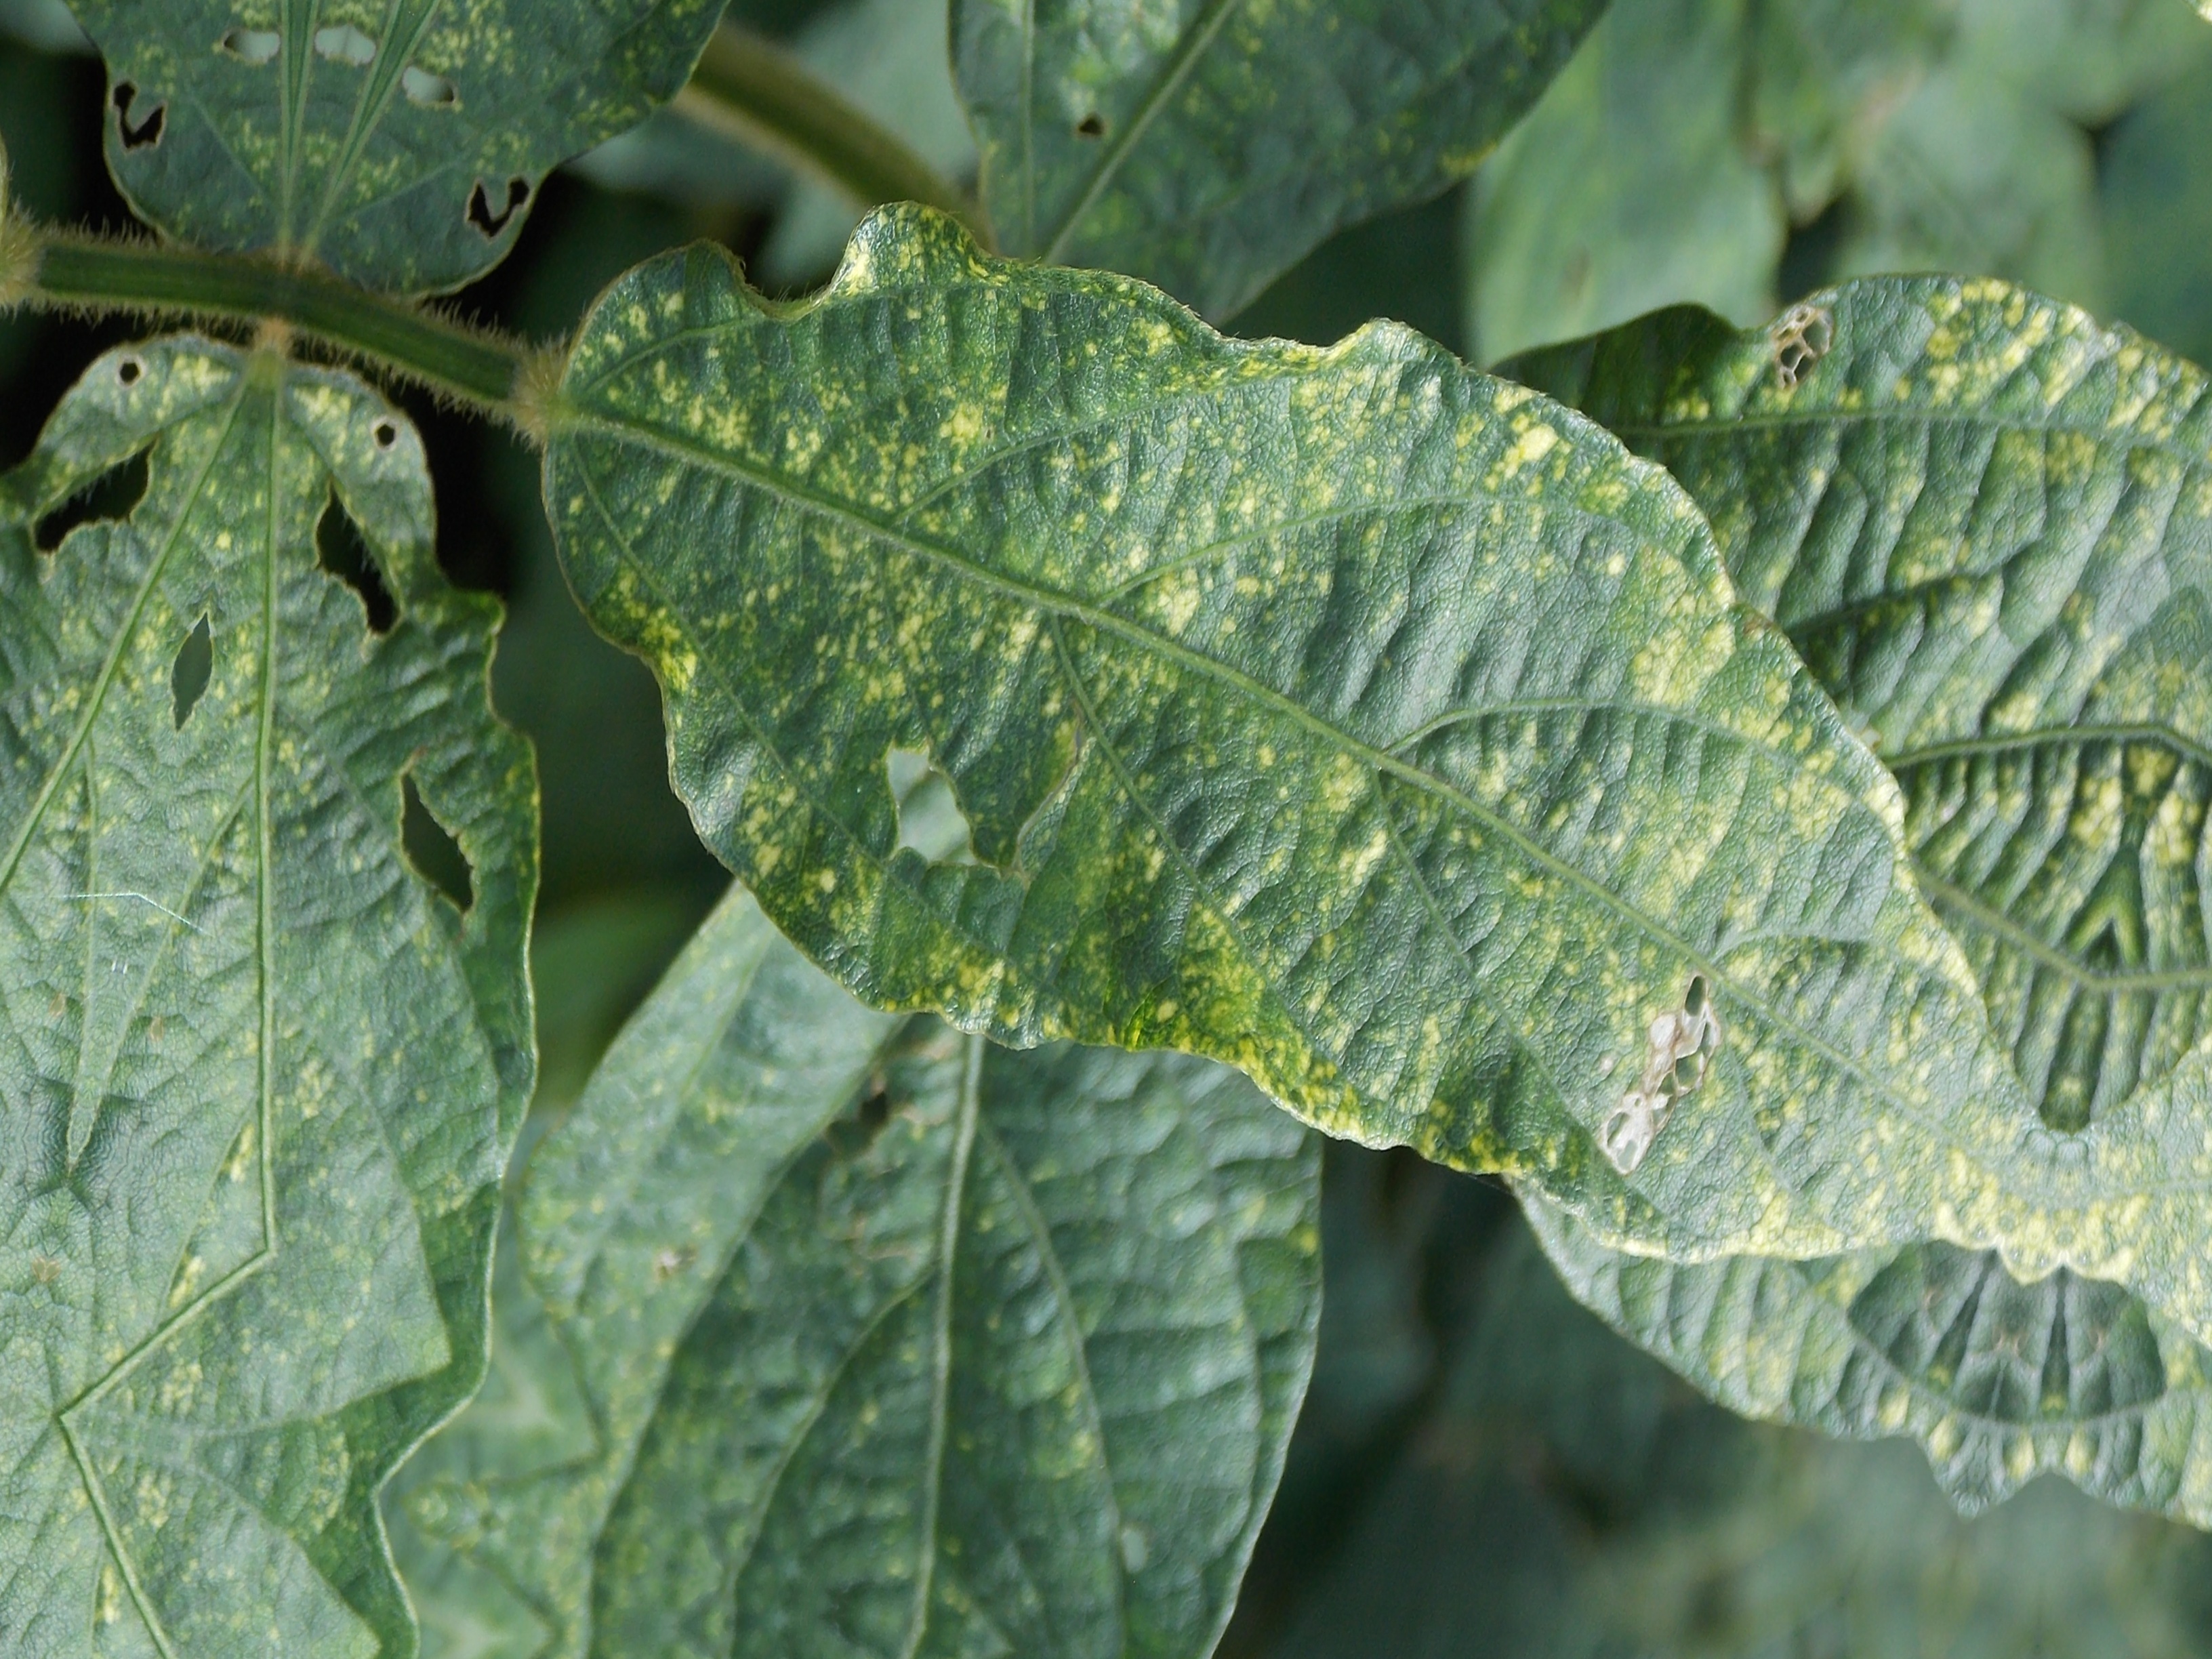
Label: Disease